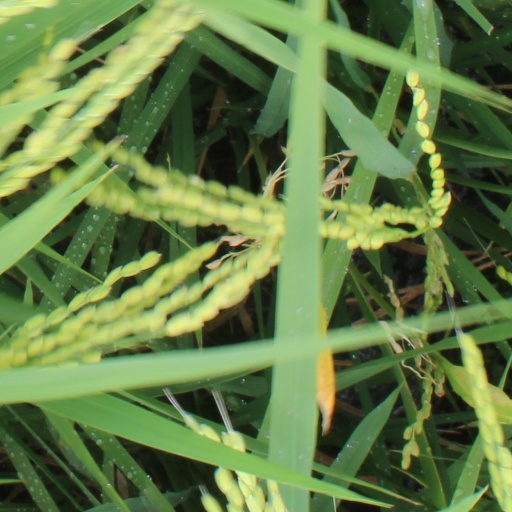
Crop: rice